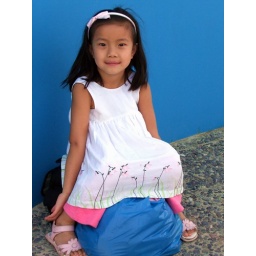
Young girl dressed in white sitting on a blue bag against a blue wall. Oia, Santorini island, Cyclades, Greece